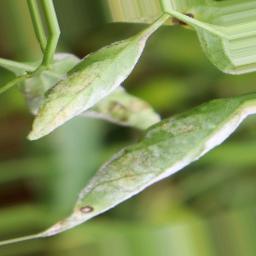
Label: powdery mildew